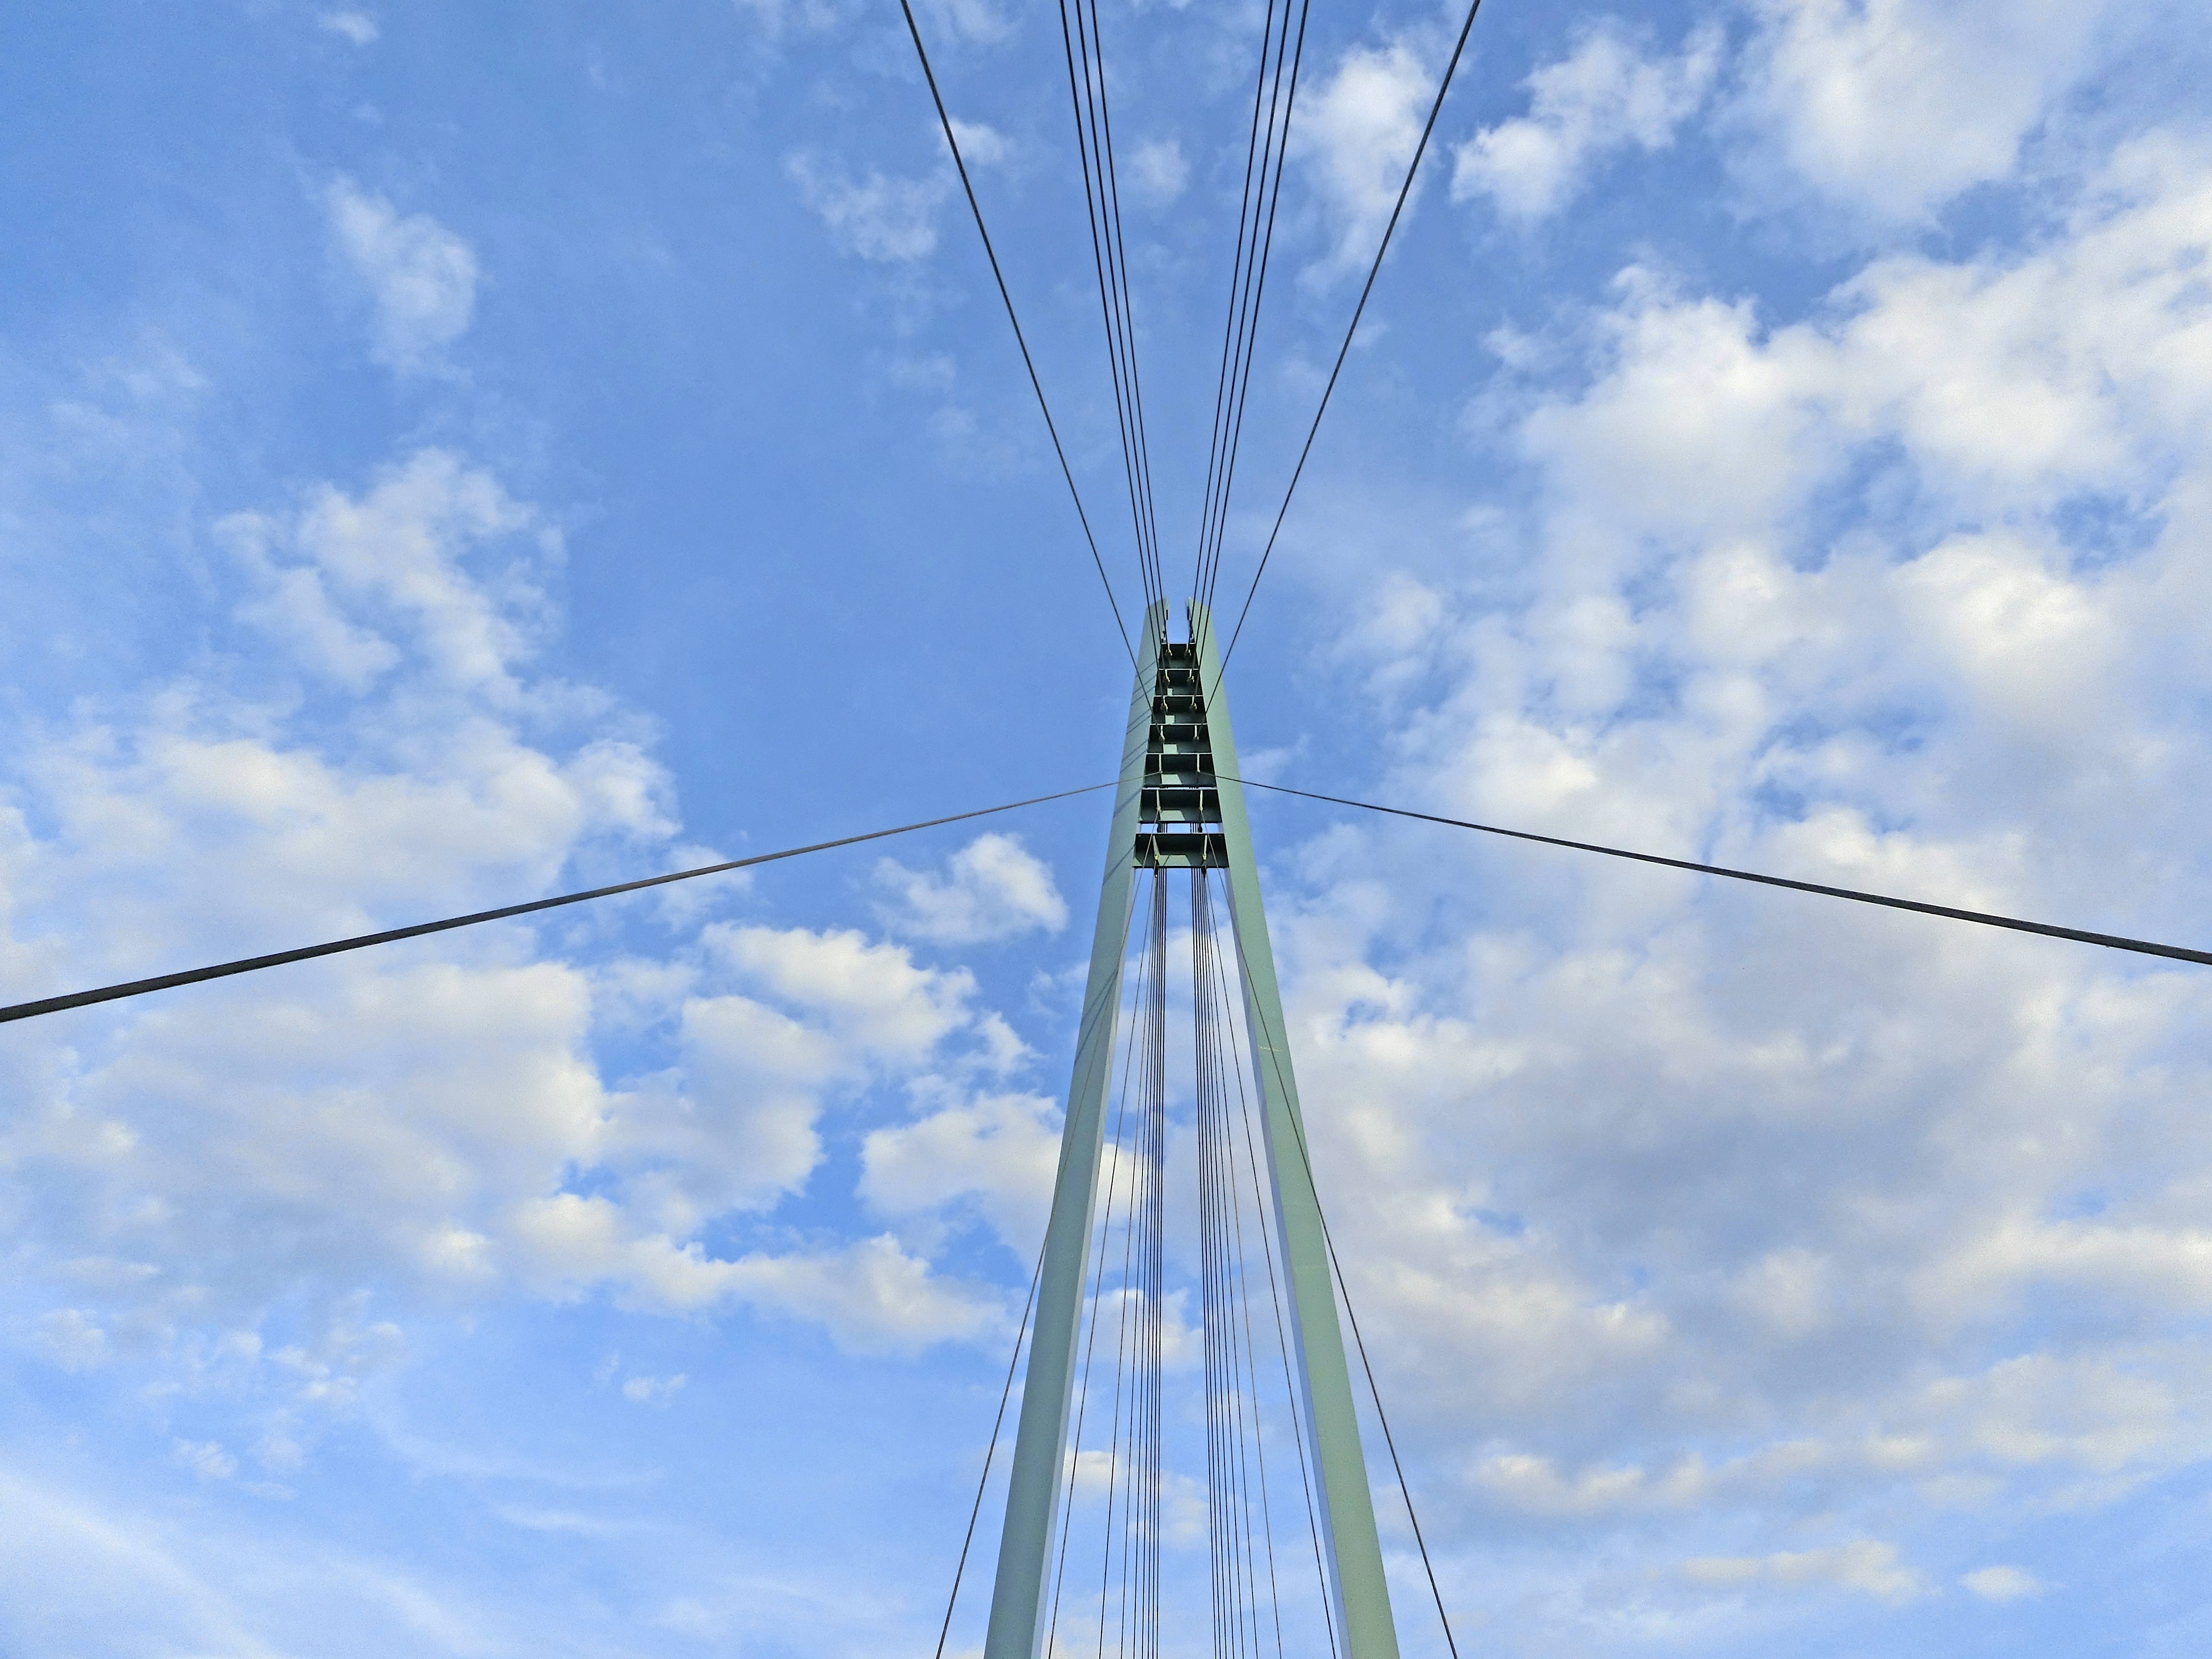
post, architecture, sky, bridge, wind, steel, line, tower, mast, machine, blue, wind turbine, electricity, energy, clouds, background, transmission tower, outdoor structure, electrical supply, electronics accessory, overhead power line